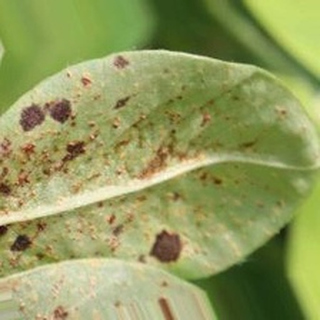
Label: groundnut_rust